Sophia Bush

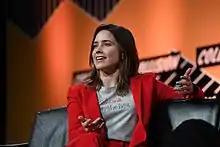
Bush prepares to speak on the Center Stage at Collision 2017 in New Orleans, Louisiana

Bush is a part of fundraisers such as __ Cancer, Run for the Gulf, and Global Green Gulf Relief and has been involved in political issues including her support for Barack Obama's candidacy for president in the 2008 election. In February 2008, she made several appearances in Texas in support of the Obama campaign in the Democratic presidential primary election. Bush was joined in Dallas, Fort Worth, and Waco by fellow actor Adam Rodríguez. Touring mostly college campuses, they urged young voters to get involved politically.